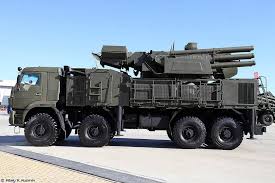
Label: Pantsir-S1